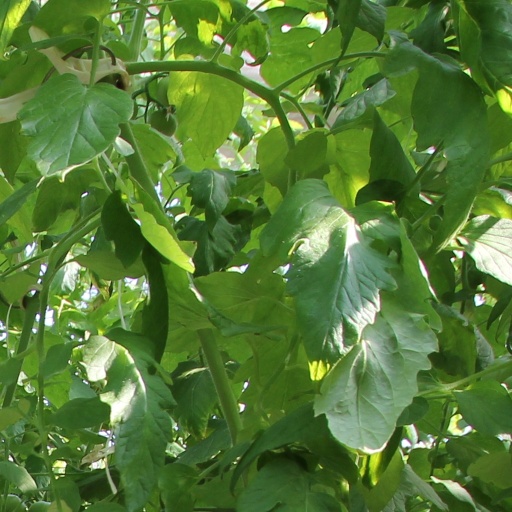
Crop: tomato